Reuben Guttman

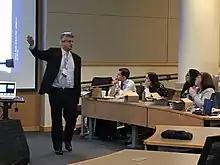
Mr. Guttman lectures students at a NITA program at Seattle University Law School

Reuben A. Guttman, born 1959 in New York City, is an American attorney and a founding Partner of Guttman, Buschner & Brooks PLLC ("GBB"), a DC-based plaintiffs' firm His practice involves complex litigation and class actions. He has served as counsel in some of the largest recoveries under the False Claims Act. The "International Business Times" has called Guttman "one of the world's most prominent whistleblower attorneys," and he has been recognized as a Washingtonian Top Lawyer by "Washingtonian Magazine".